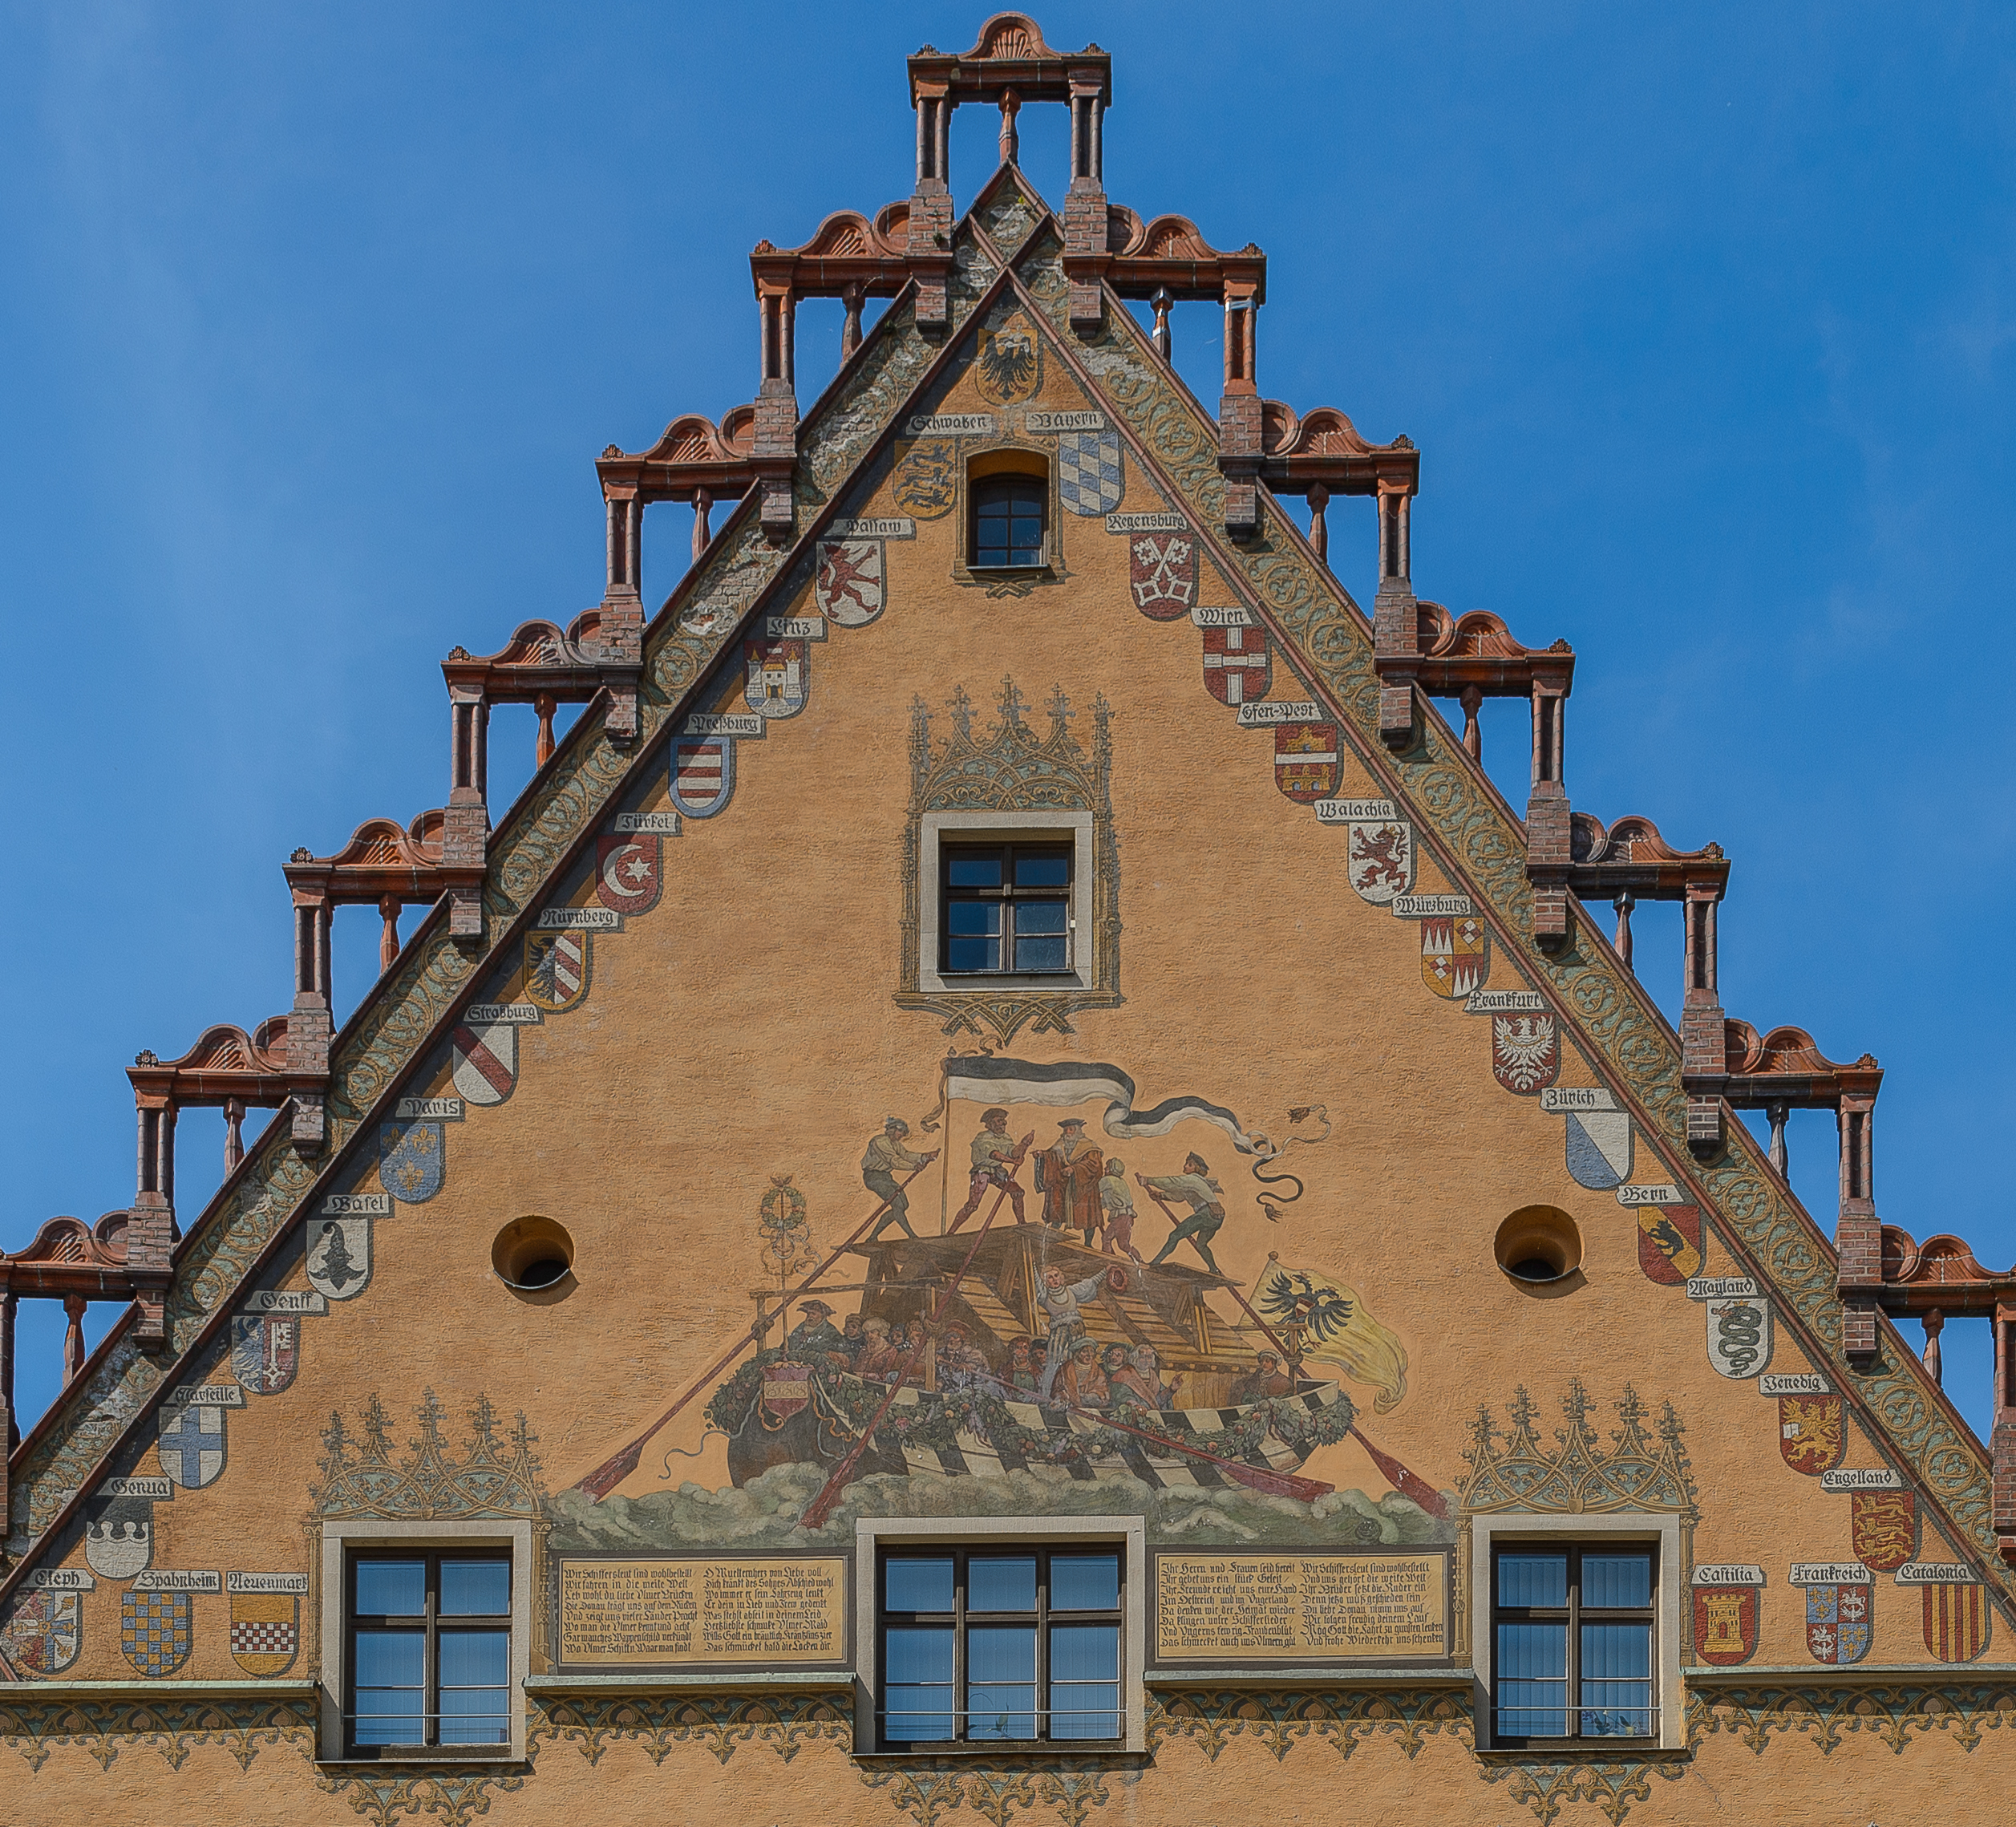
house, building, tower, facade, germania, ulm, ulma, badenw rttemberg